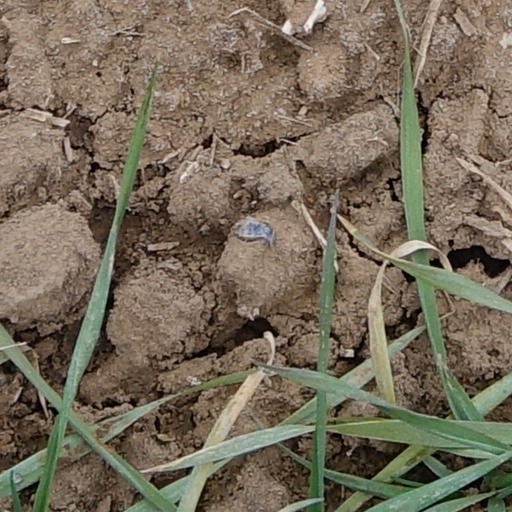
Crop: wheat